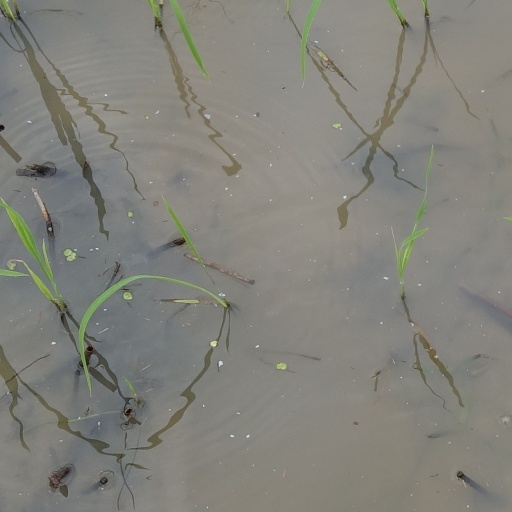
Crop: rice